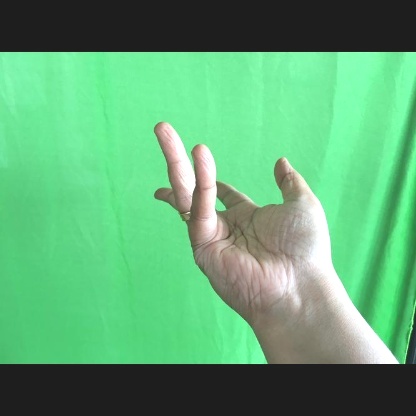
Mudra: Alapadmam